Argentina national cerebral palsy football team

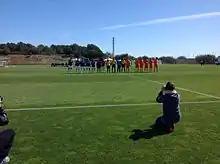
Argentina and the Netherlands warm up ahead of a match at the 2016 Salou tournament

Argentina has participated in 7-a-side football at the Paralympic Games. They have never won a medal.